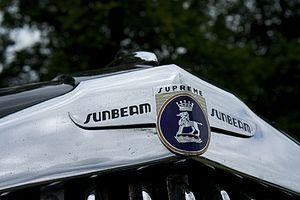
Sunbeam-Talbot Limited fut une entreprise anglaise de fabrication de véhicules à moteur. Elle construisait des versions de sport haut de gamme des voitures du Groupe Rootes de 1935 à 1954. Appelée auparavant Clément-Talbot Limited, elle fabriquait des Talbot depuis 1902. Elle était basée à Londres.